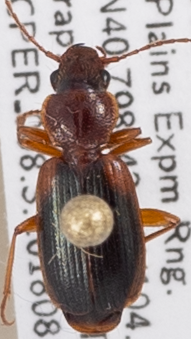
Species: Cymindis planipennis
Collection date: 2018-08-16
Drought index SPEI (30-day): -0.156
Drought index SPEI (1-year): -0.764
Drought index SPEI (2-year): -0.508